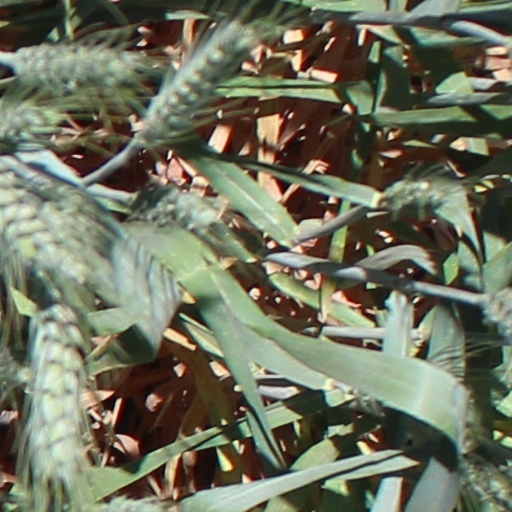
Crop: wheat